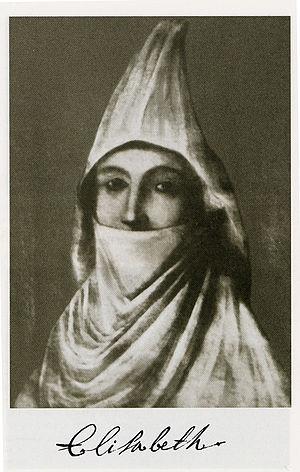
La princesse Tarakanova ou Ielizaveta Vladimirskaïa est une femme d'origine inconnue, née entre 1745 et 1753 et morte le 4 décembre 1775 à Saint-Pétersbourg dans l'Empire russe.